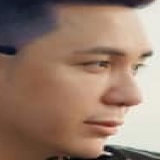
ca sĩ Minh Vương